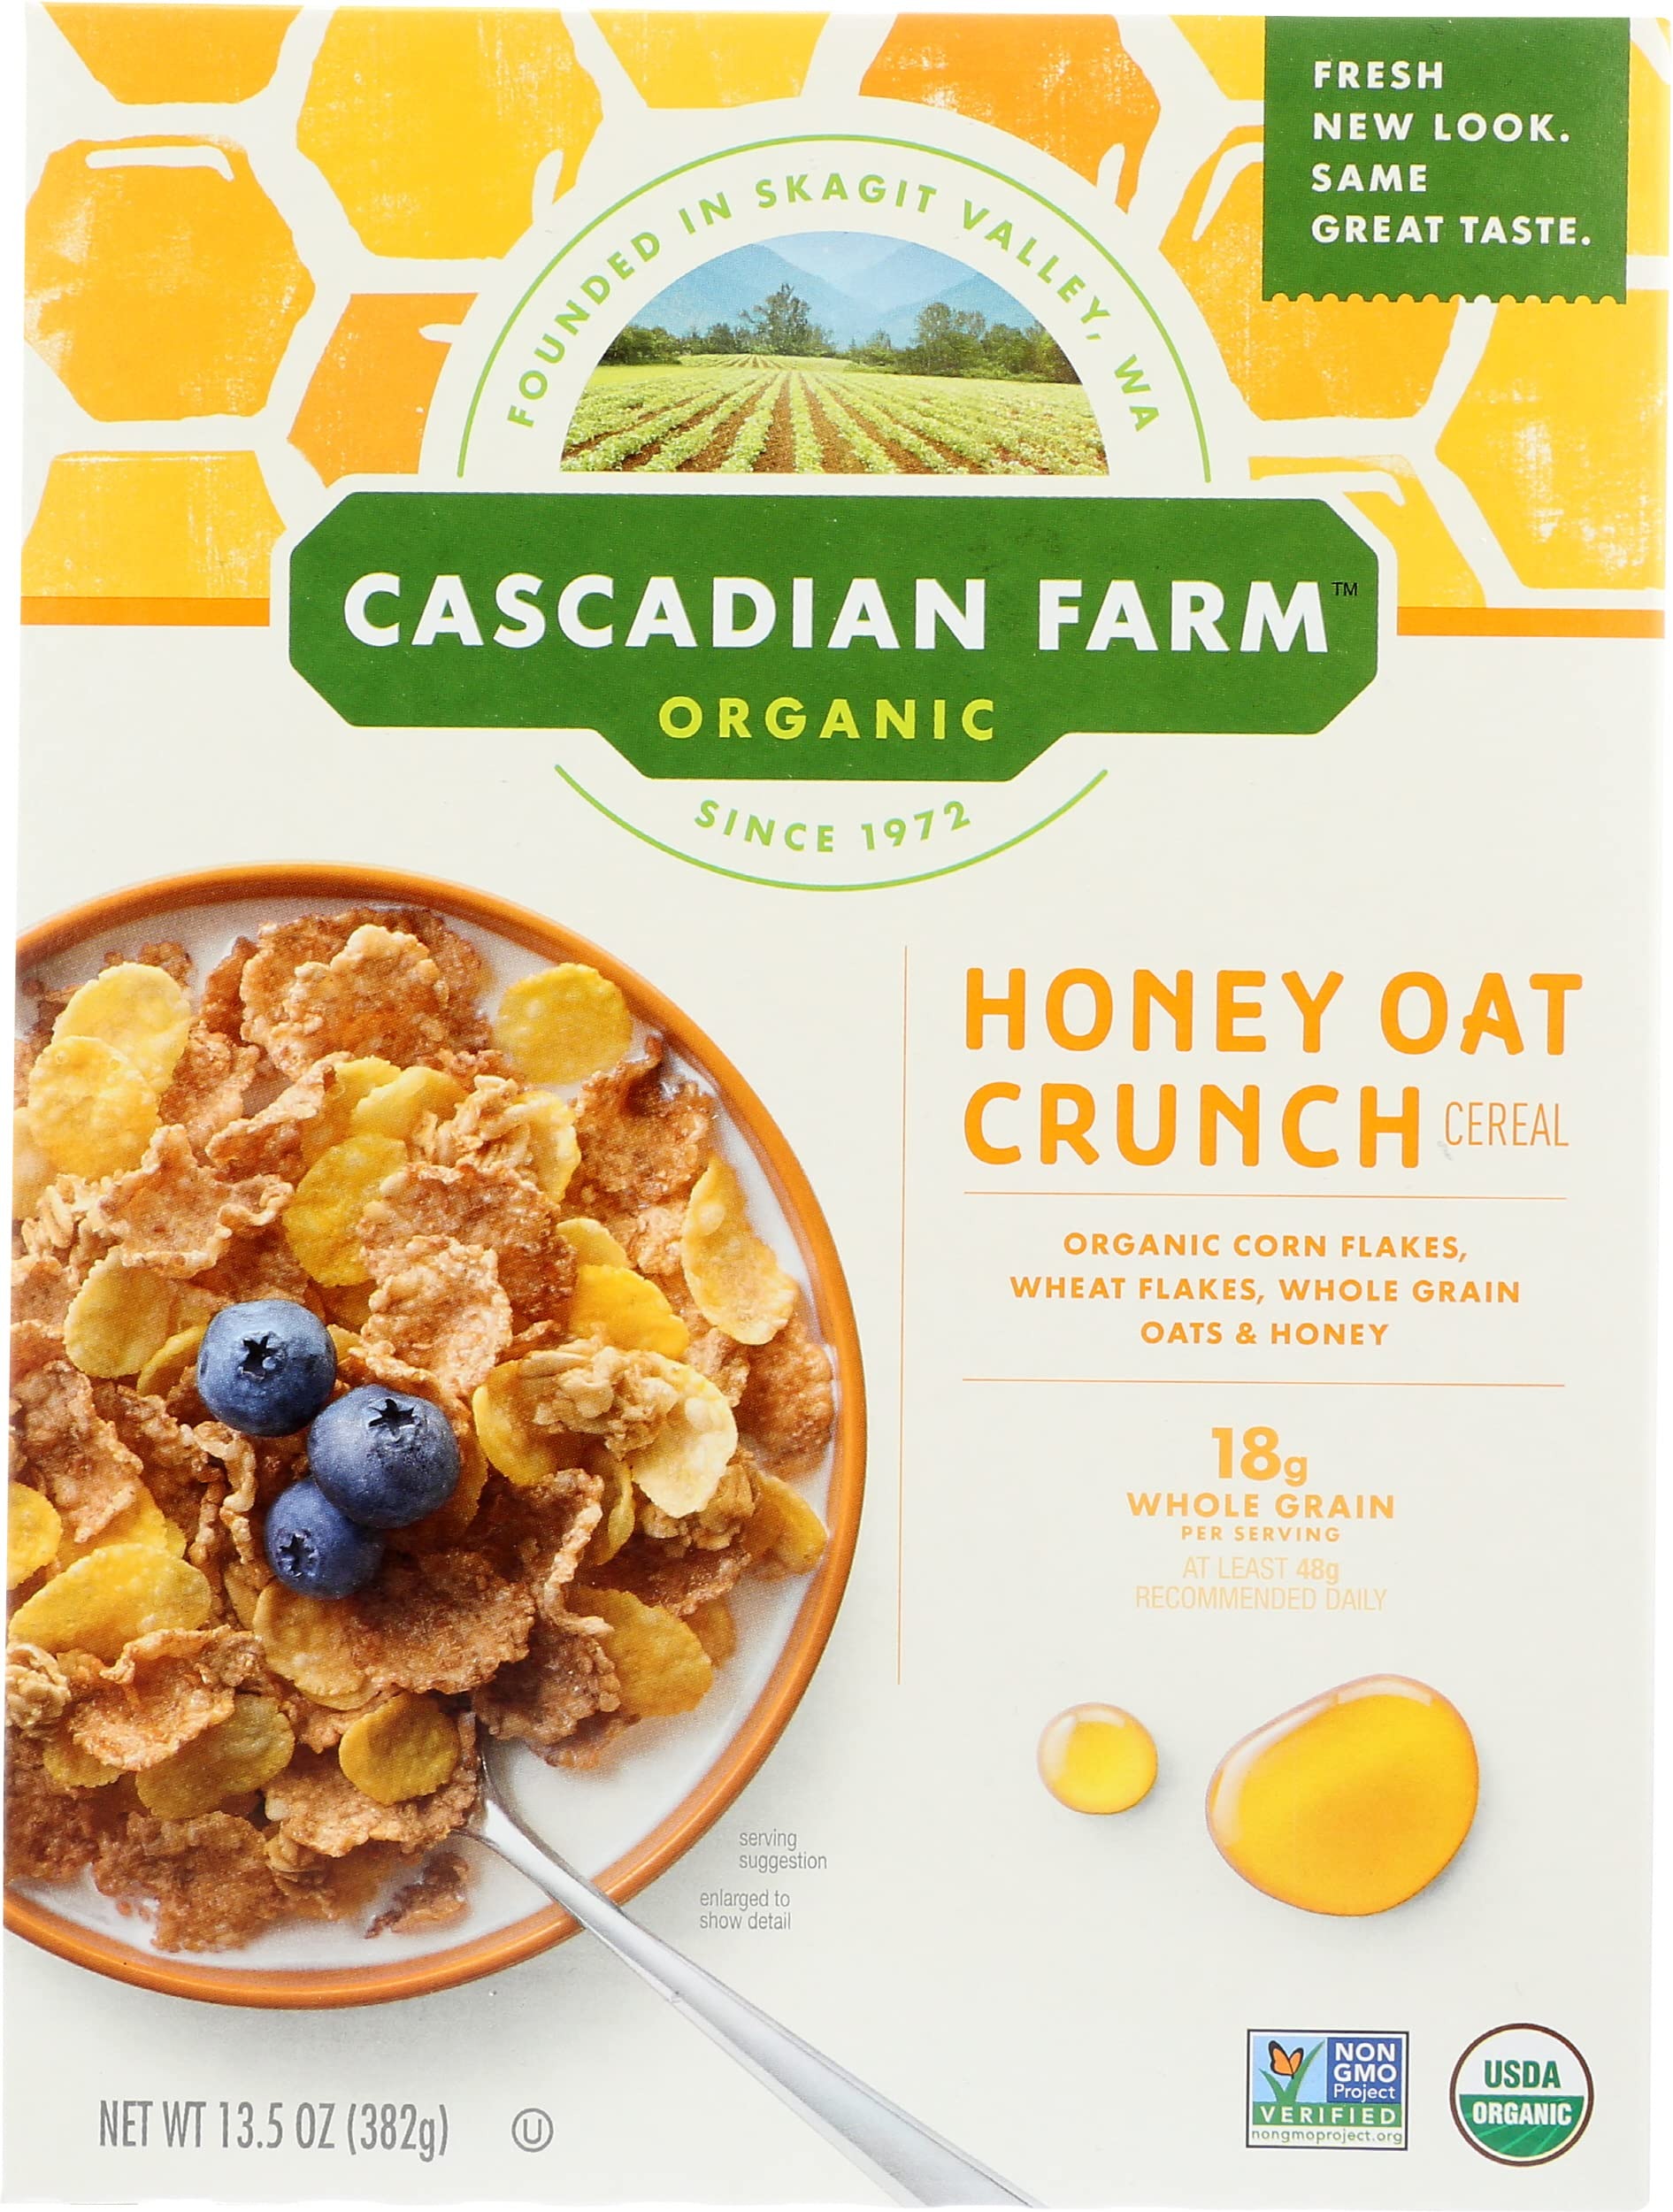
Item Name: Cascadian Farm Organic Honey Oat Crunch Corn Flakes 13.5 oc (10 Pack)
Bullet Point: Cascadian Farm Organic Honey Oat Crunch Corn Flakes 13.5 oc (10 Pack)
Value: 135.0
Unit: Ounce

Price: 7.545